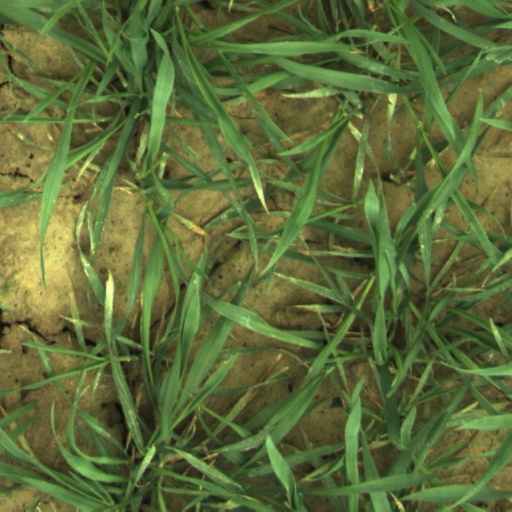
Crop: wheat